Rieser–Shoemaker Farm

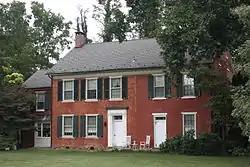
Farmhouse, September 2013

The Rieser–Shoemaker Farm is an historic, American farm complex and national historic district that is located in Bern Township, Berks County, Pennsylvania.